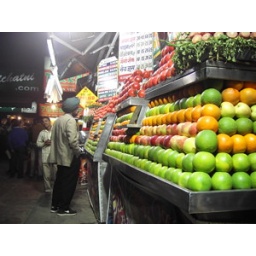
an evening juice bar near my house